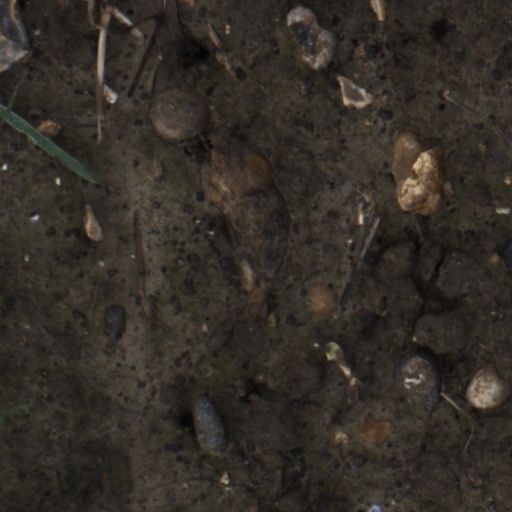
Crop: wheat